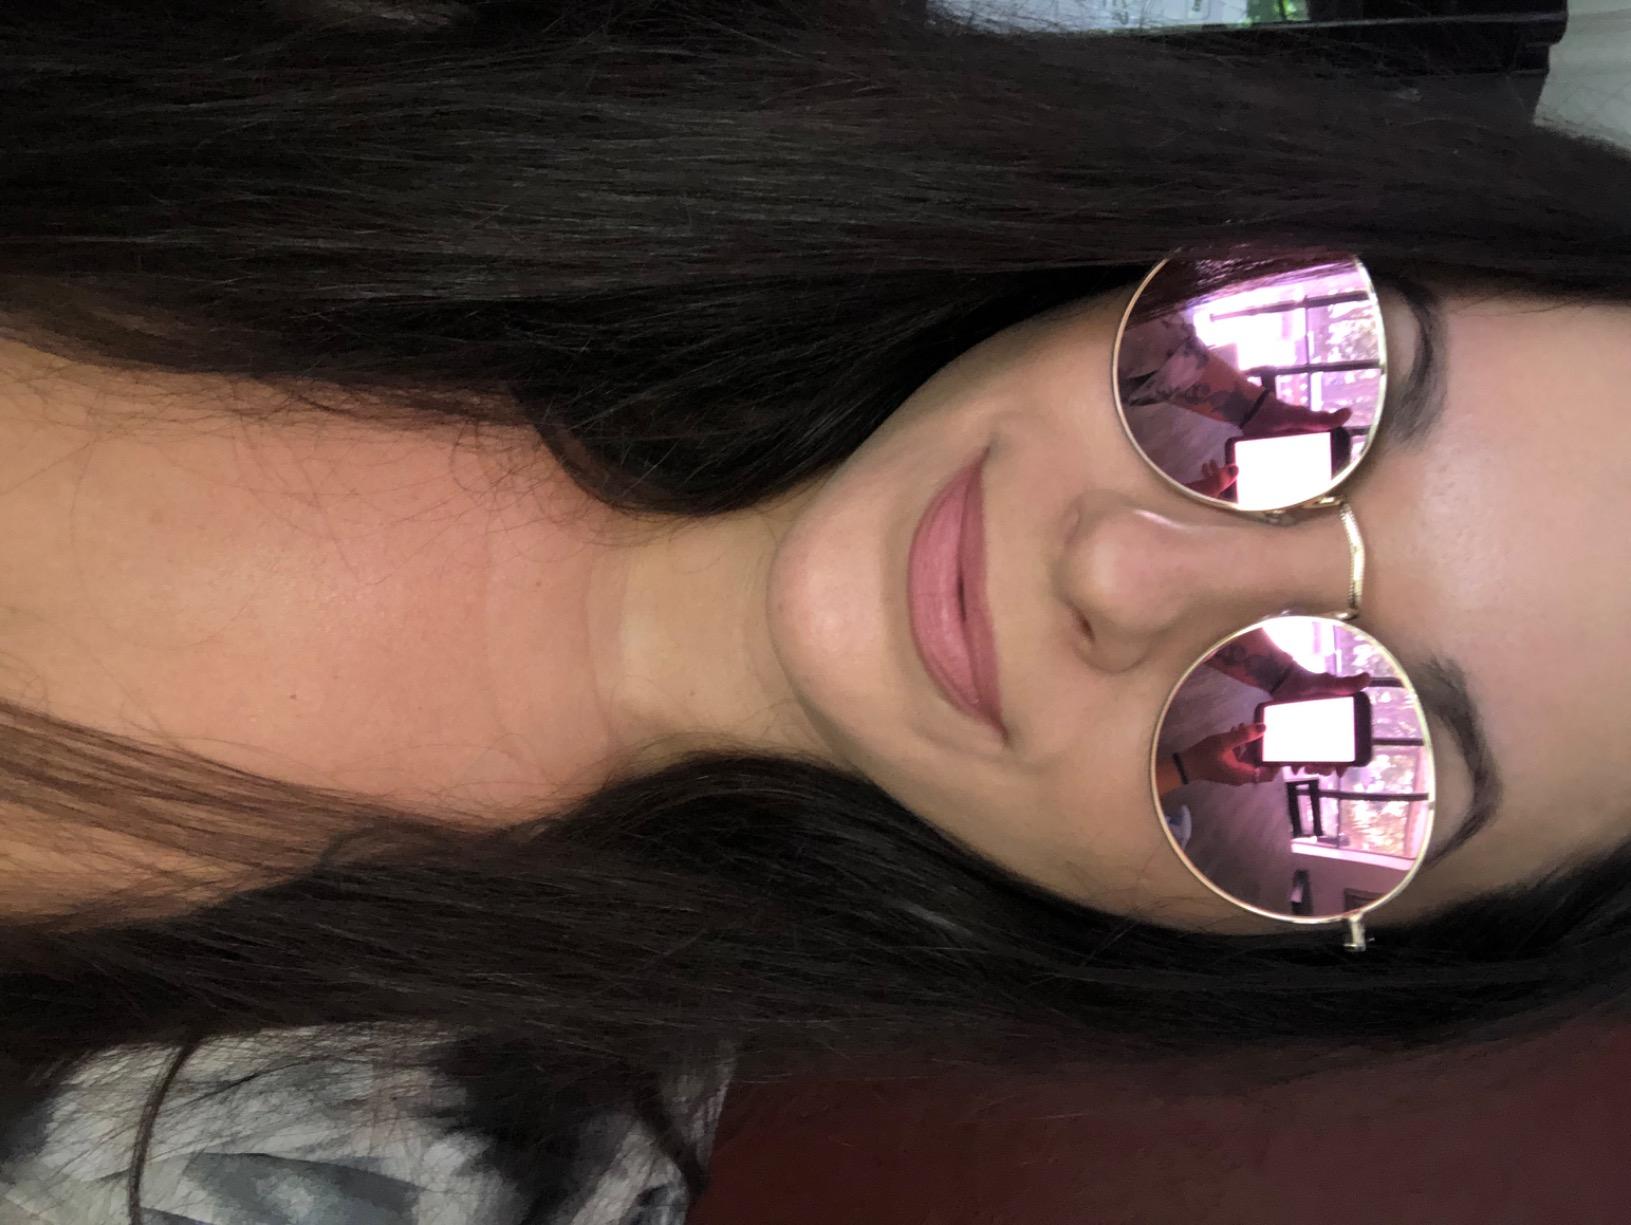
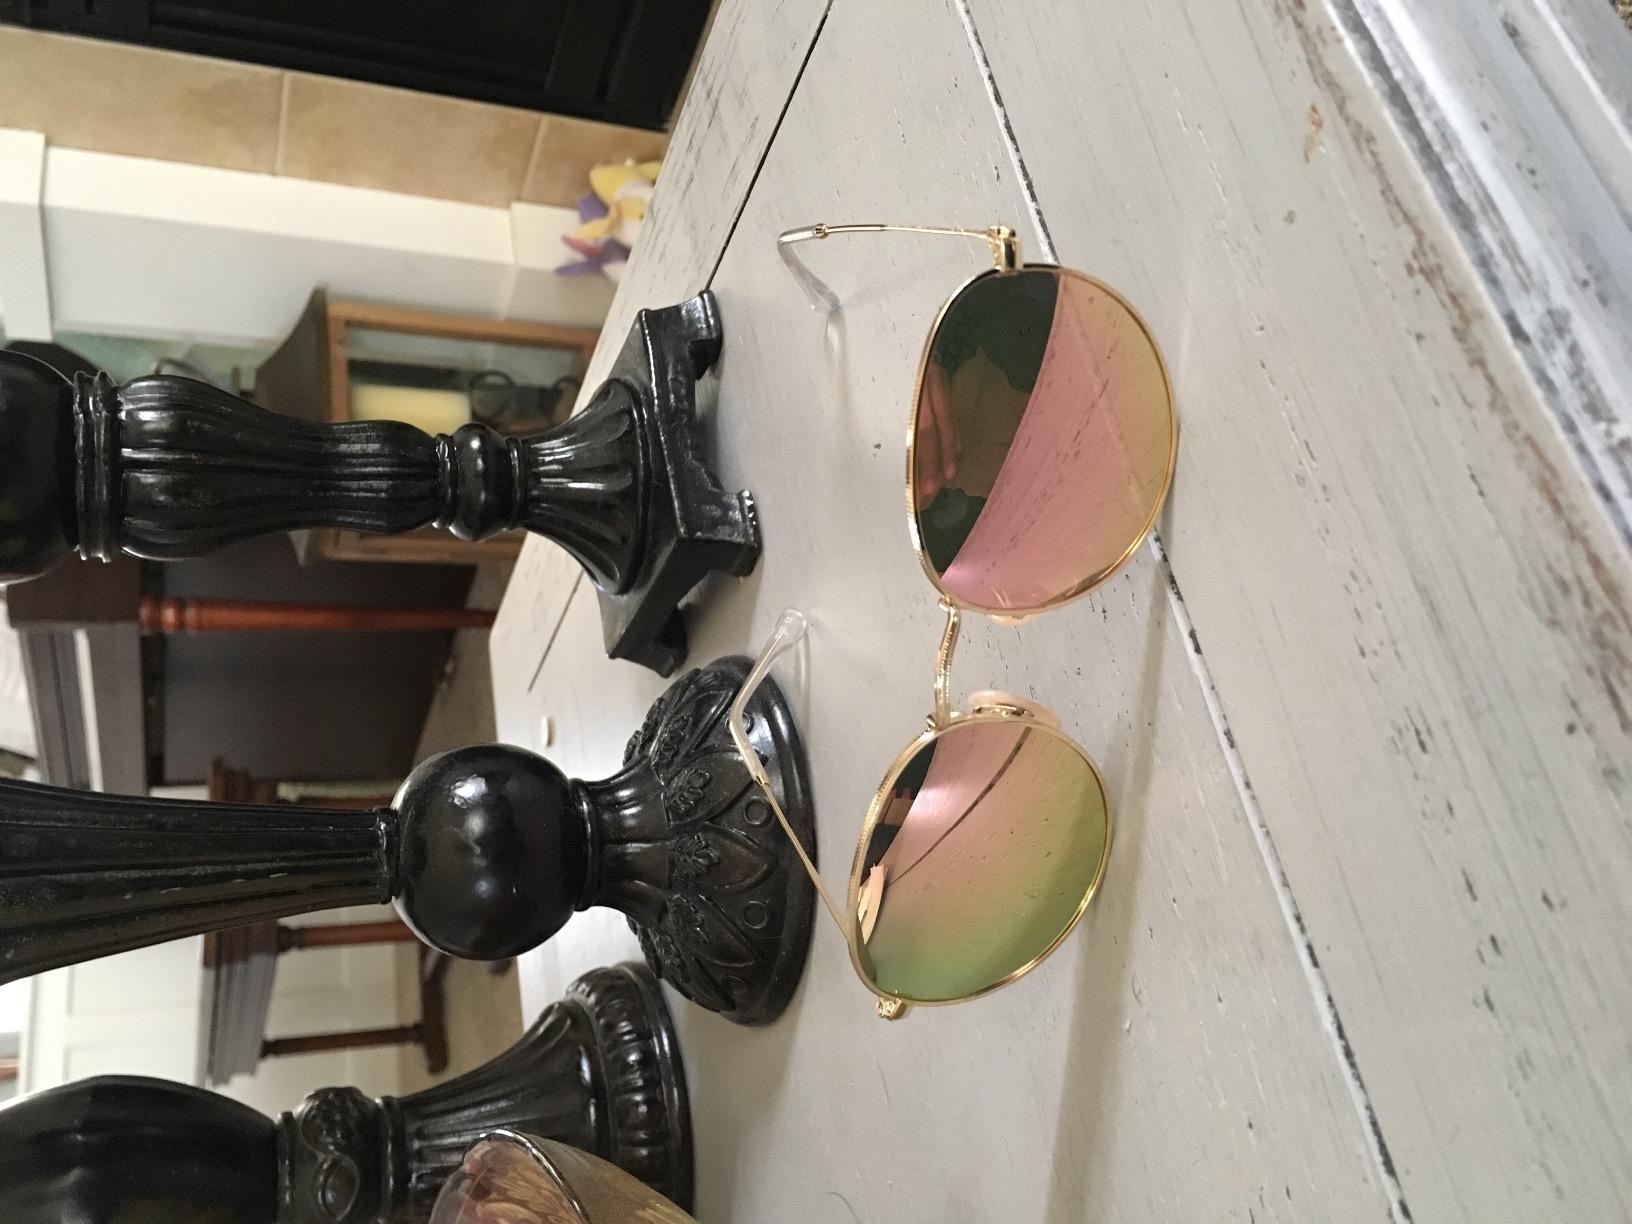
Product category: accessories_sunglasses
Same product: yes